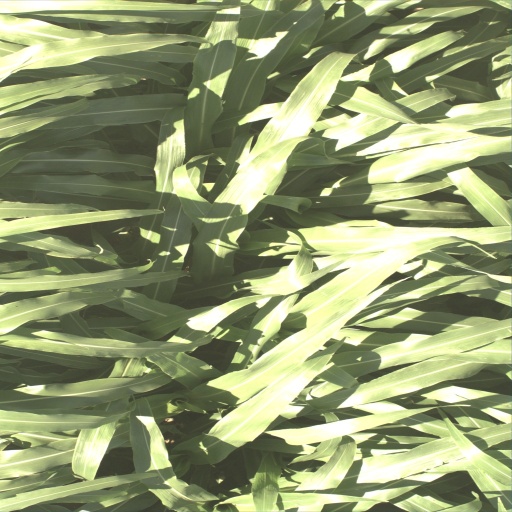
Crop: sorghum